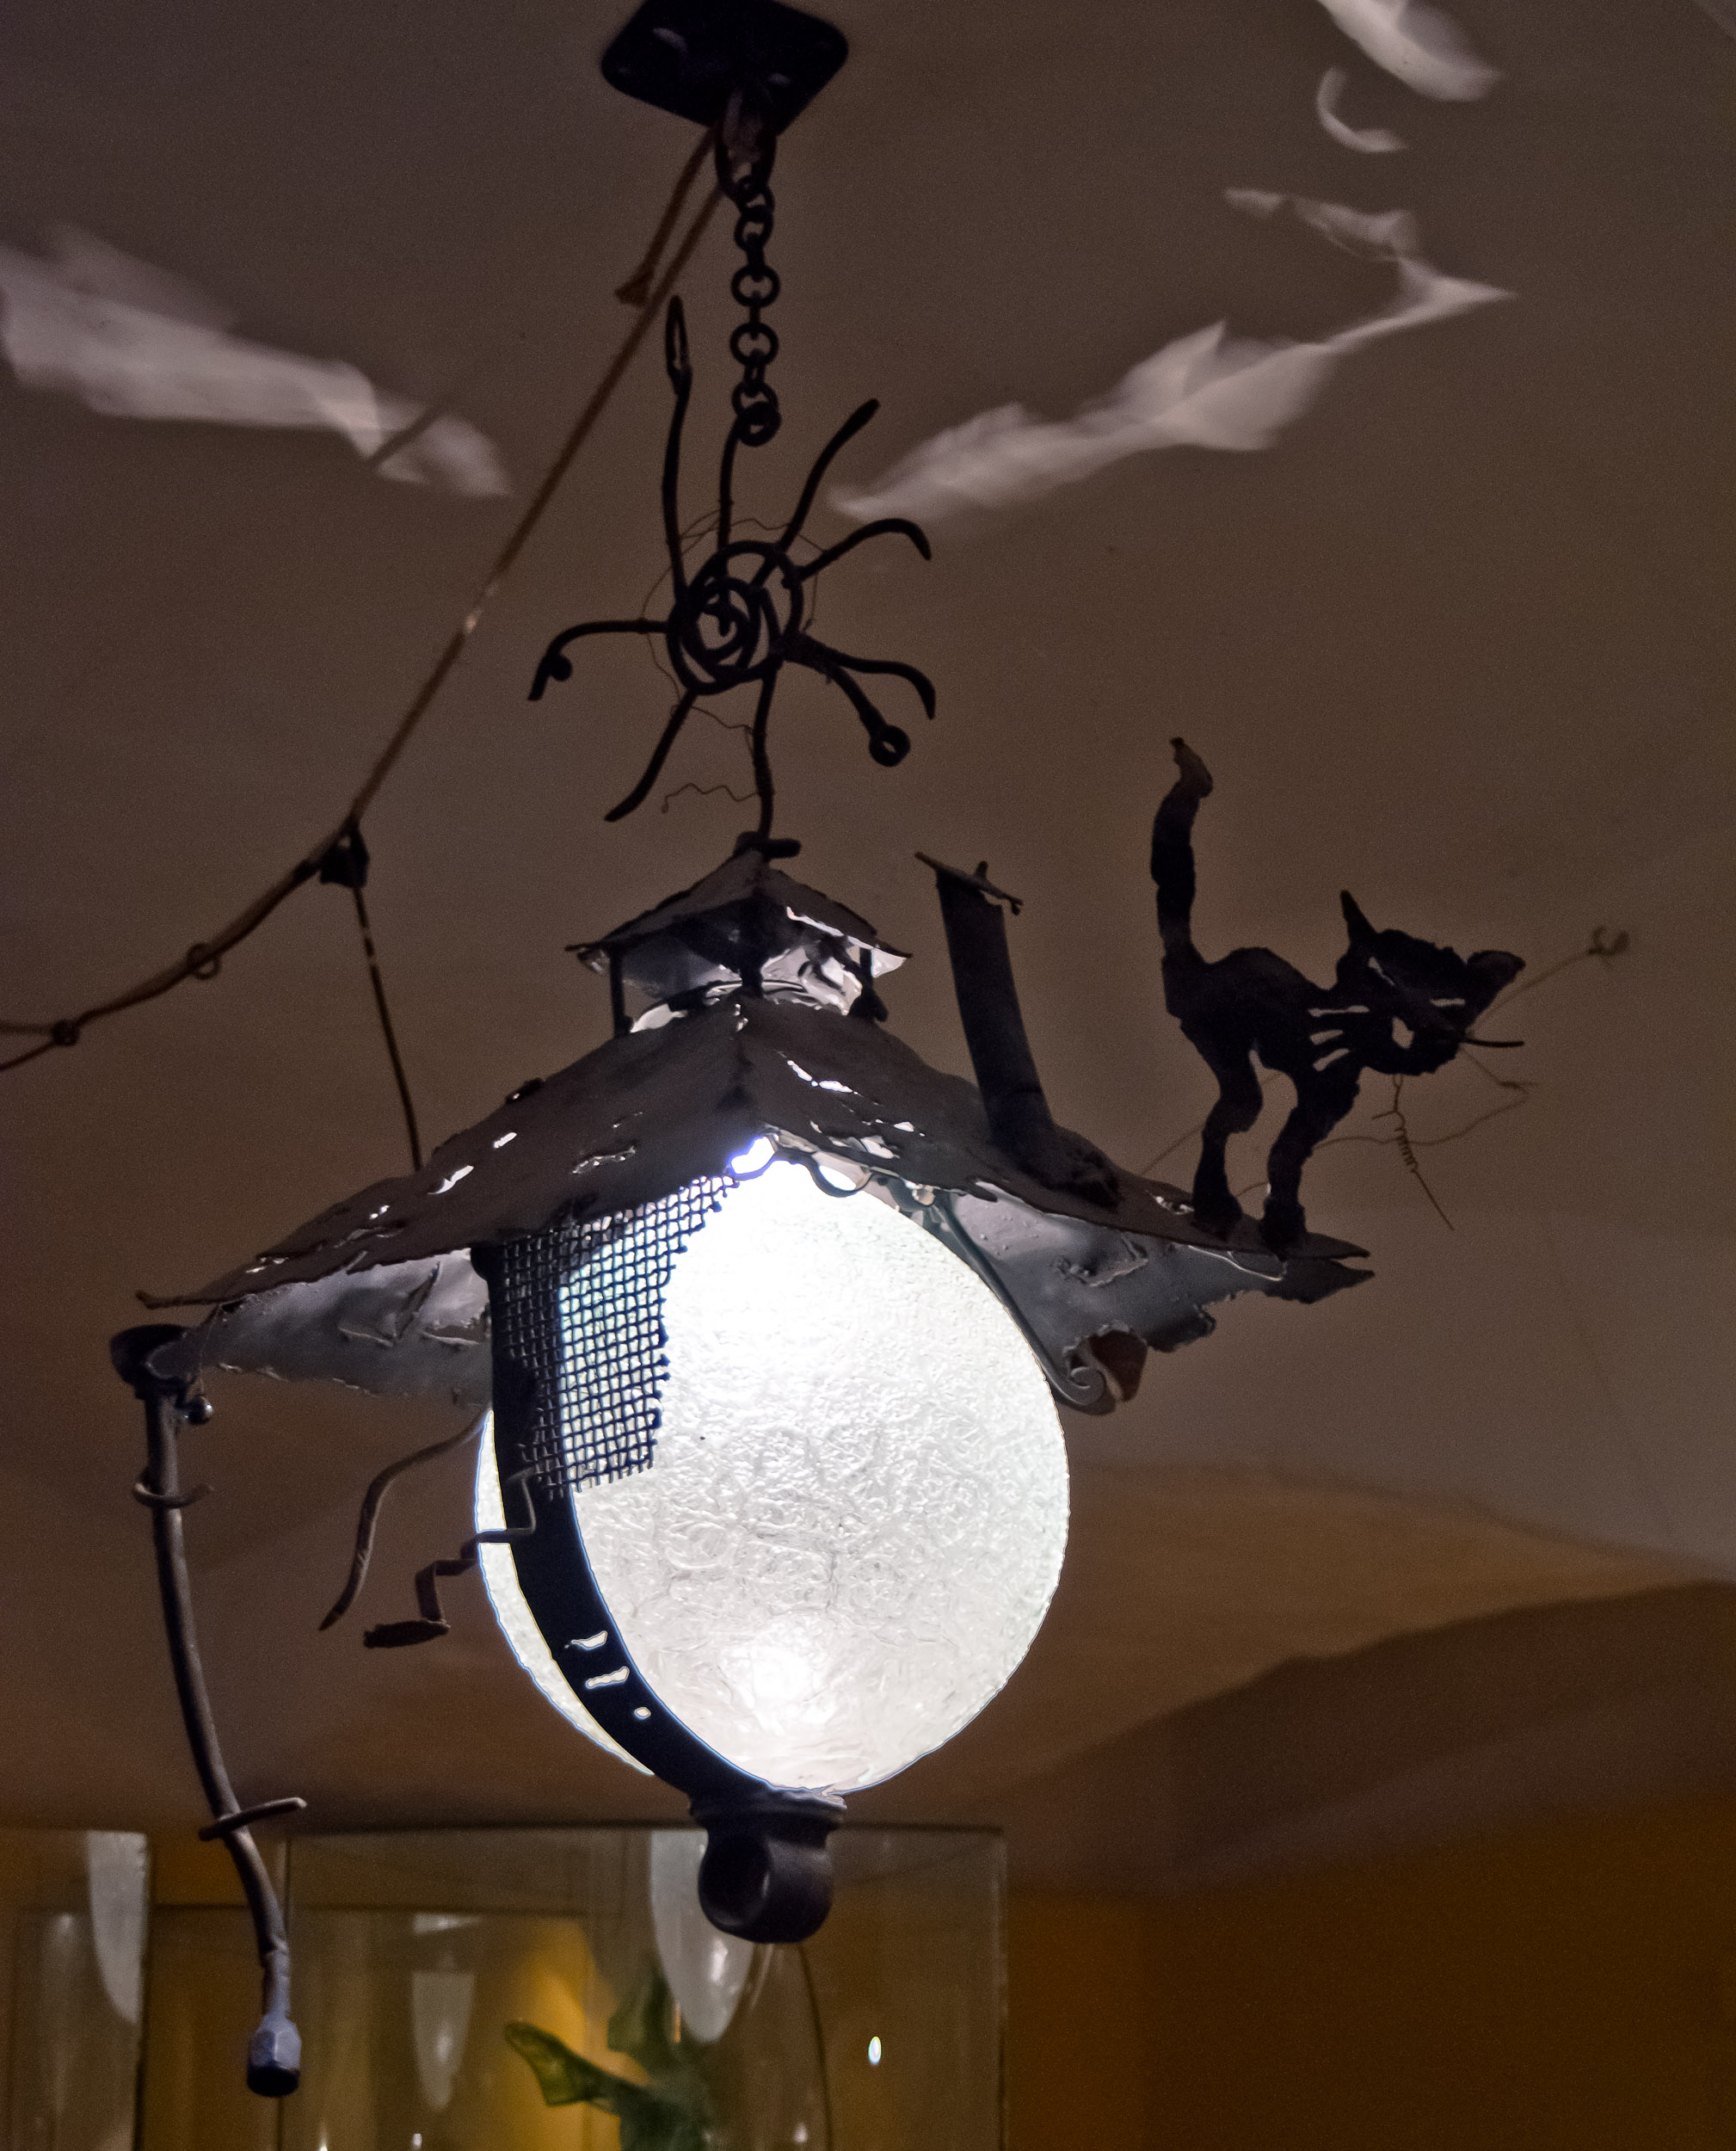
light, white, glass, ceiling, cat, lamp, black, lighting, 2013, light fixture, chandelier, brewery, lviv, pentaxf3570mm